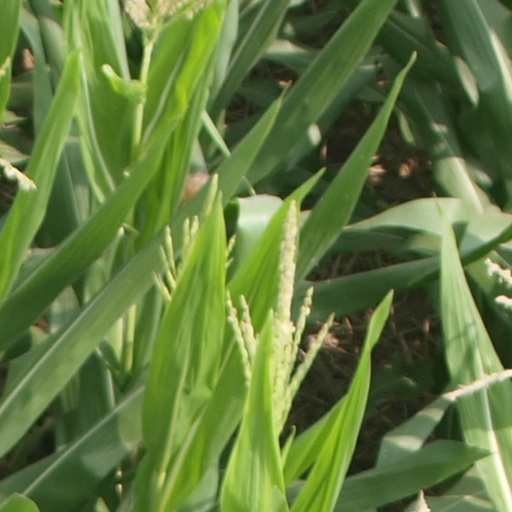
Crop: maize; corn